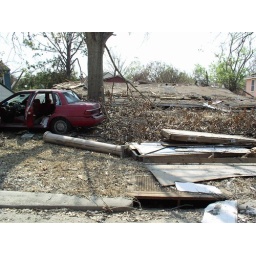
A close up of the house. One of the columns from our house is in front of it.